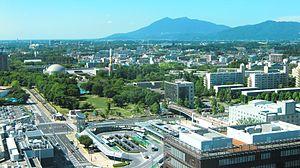
Tsukuba est une ville située dans la préfecture d'Ibaraki, au Japon.